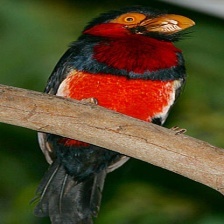
Species: BEARDED BARBET
Scientific name: LYBIUS DUBIUS